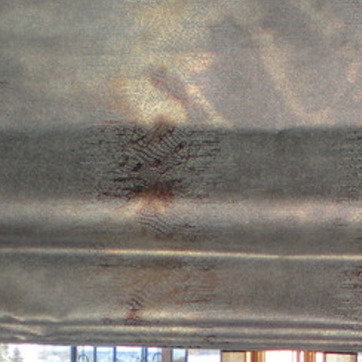
Material: fabric